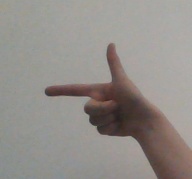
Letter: yaa